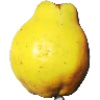
Label: quince